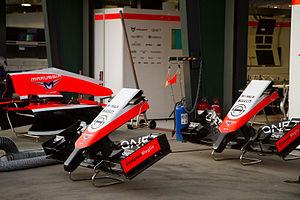
Le Grand Prix automobile d’Australie 2014, disputé le 16 mars 2014 sur le Circuit de l'Albert Park à Melbourne, est la 898ᵉ épreuve du championnat du monde de Formule 1 courue depuis 1950 et la manche d'ouverture du championnat 2014.